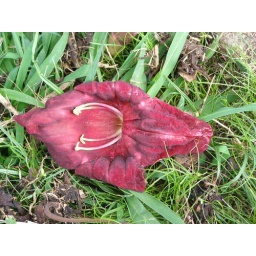
A fallen flower of a Sausage tree in Ala Moana Park.